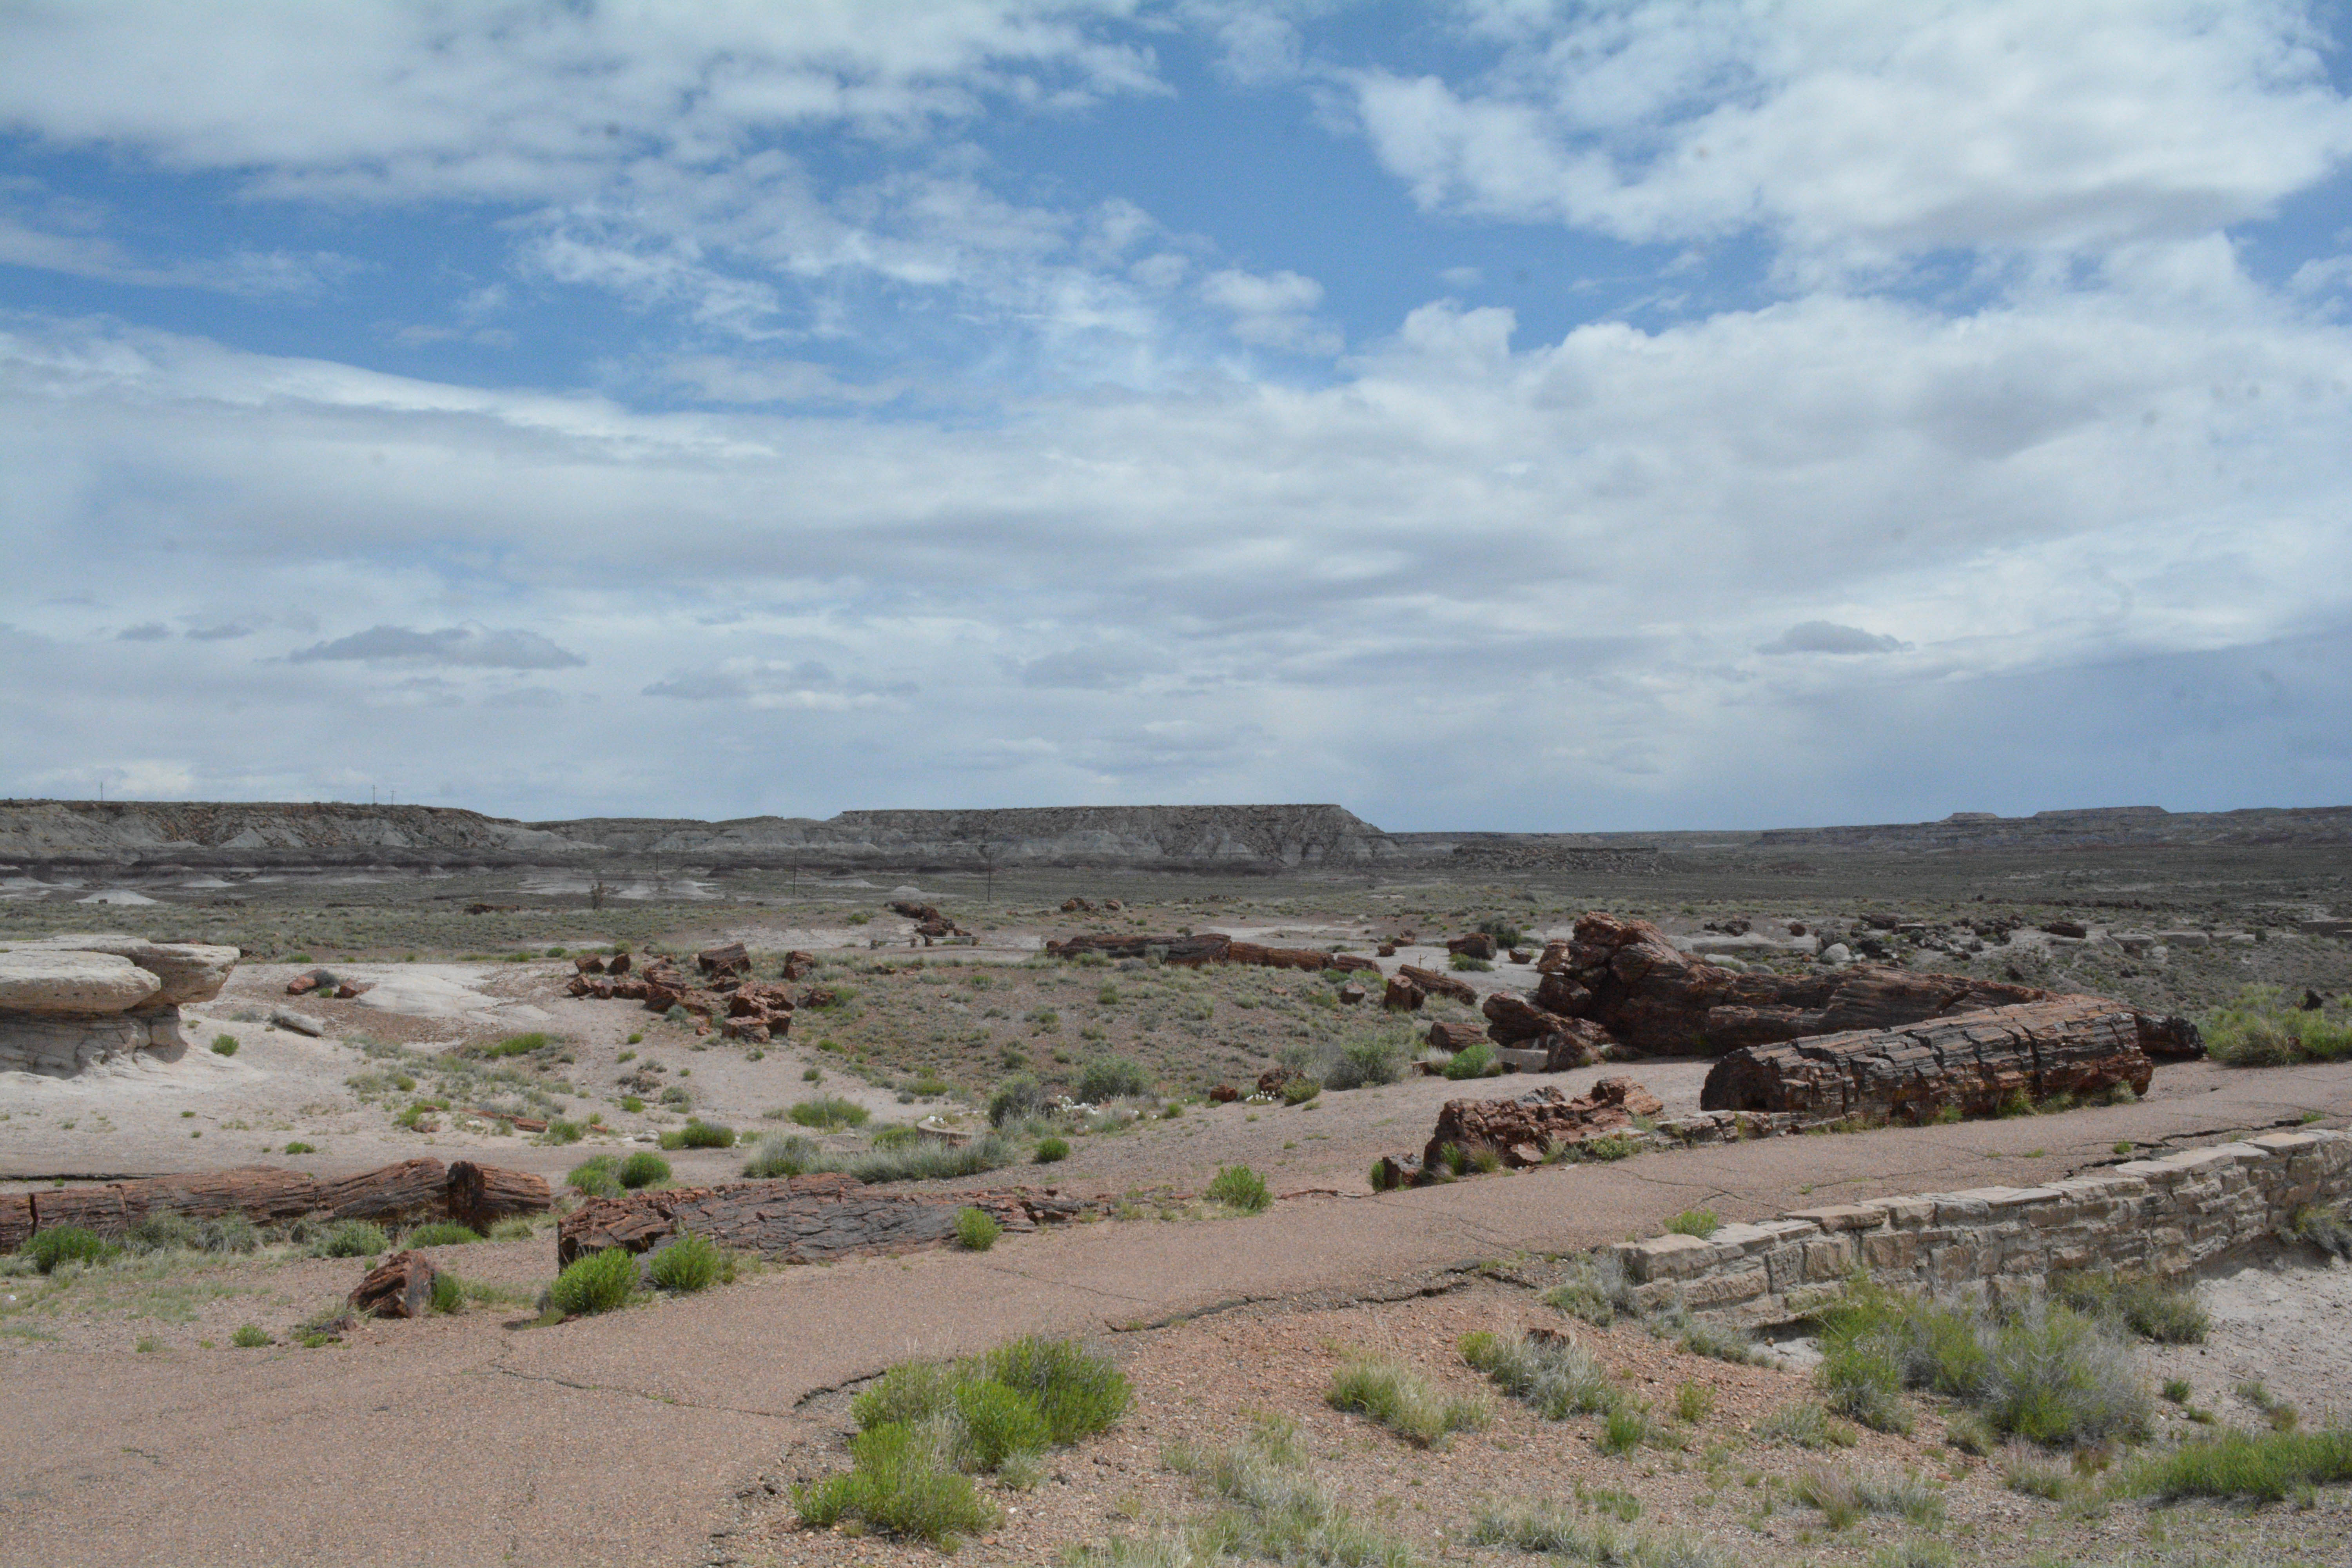
landscape, sea, coast, hill, valley, geology, ruins, badlands, plateau, marccooper, painteddesert, petrifiedforest, route66, holbrook, arizonalandscape, ecosystem, wadi, natural environment, geographical feature